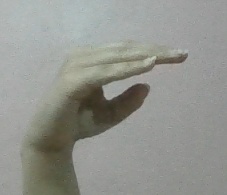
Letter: jeem